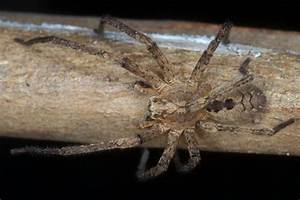
Label: ragno